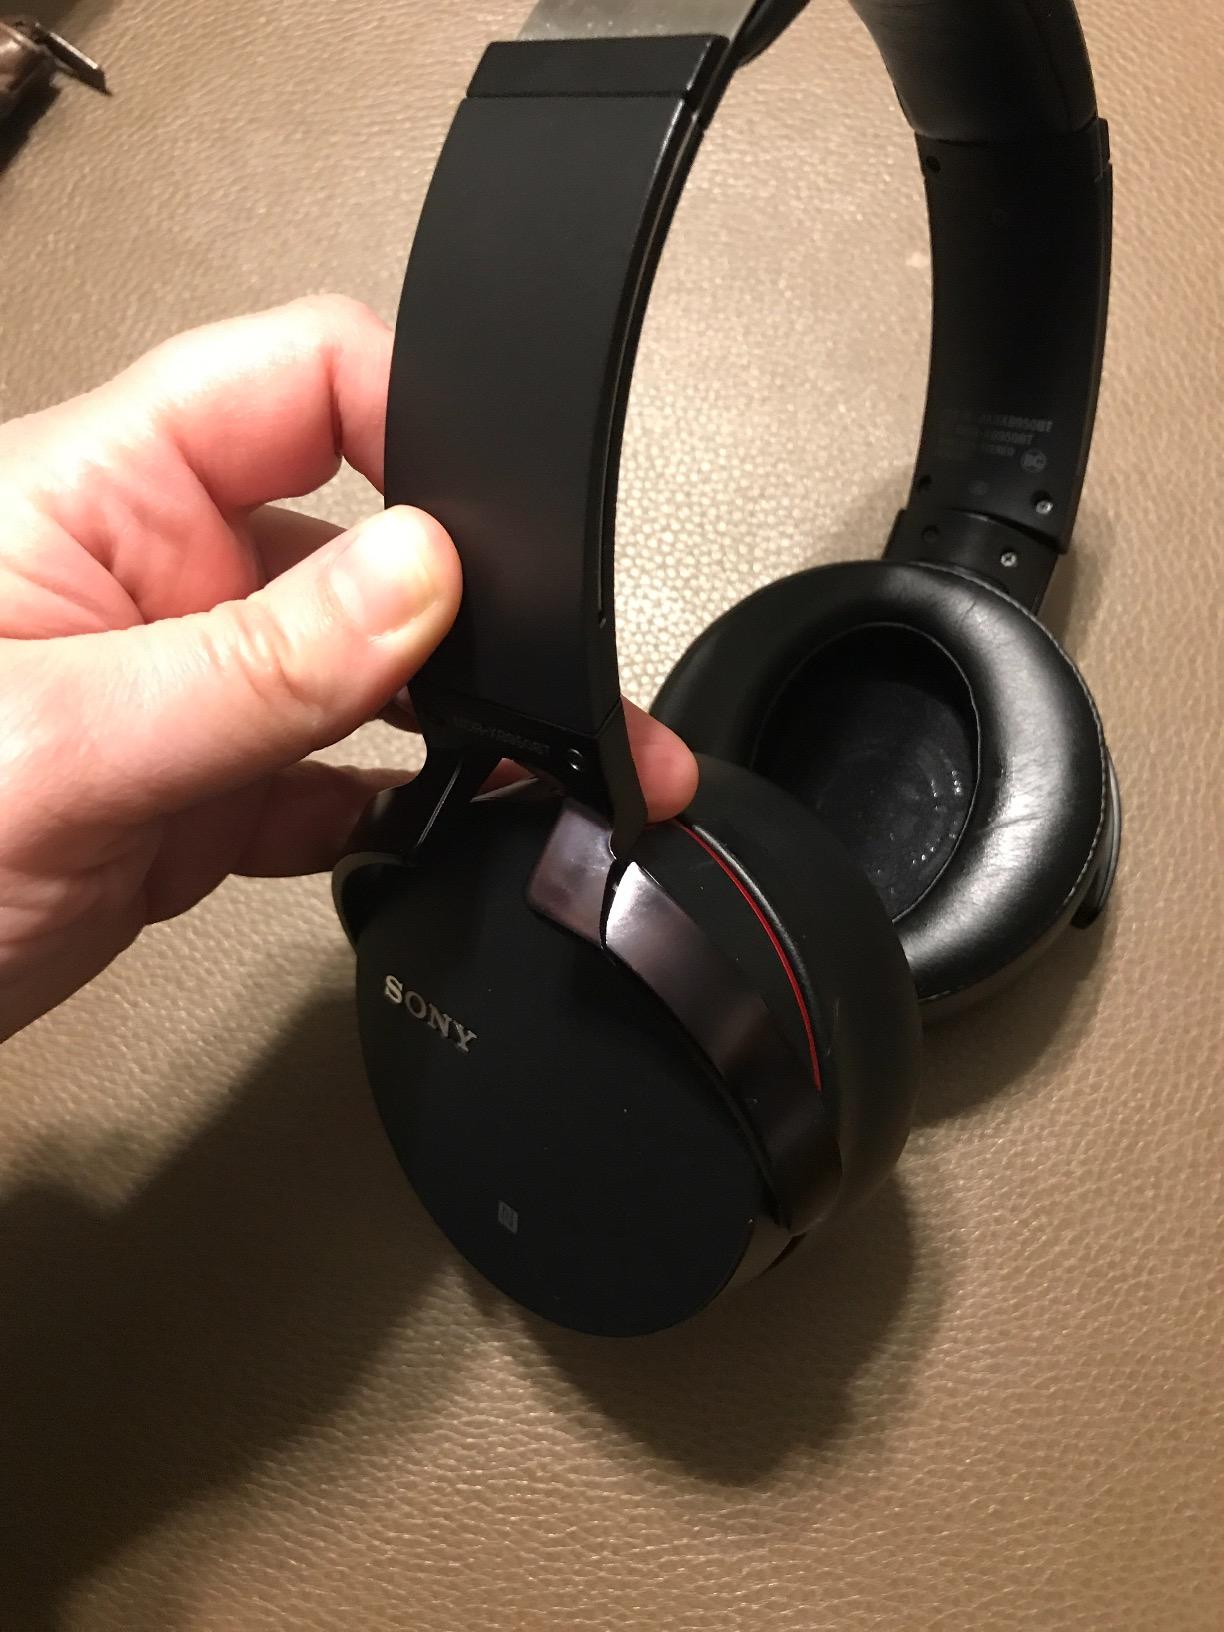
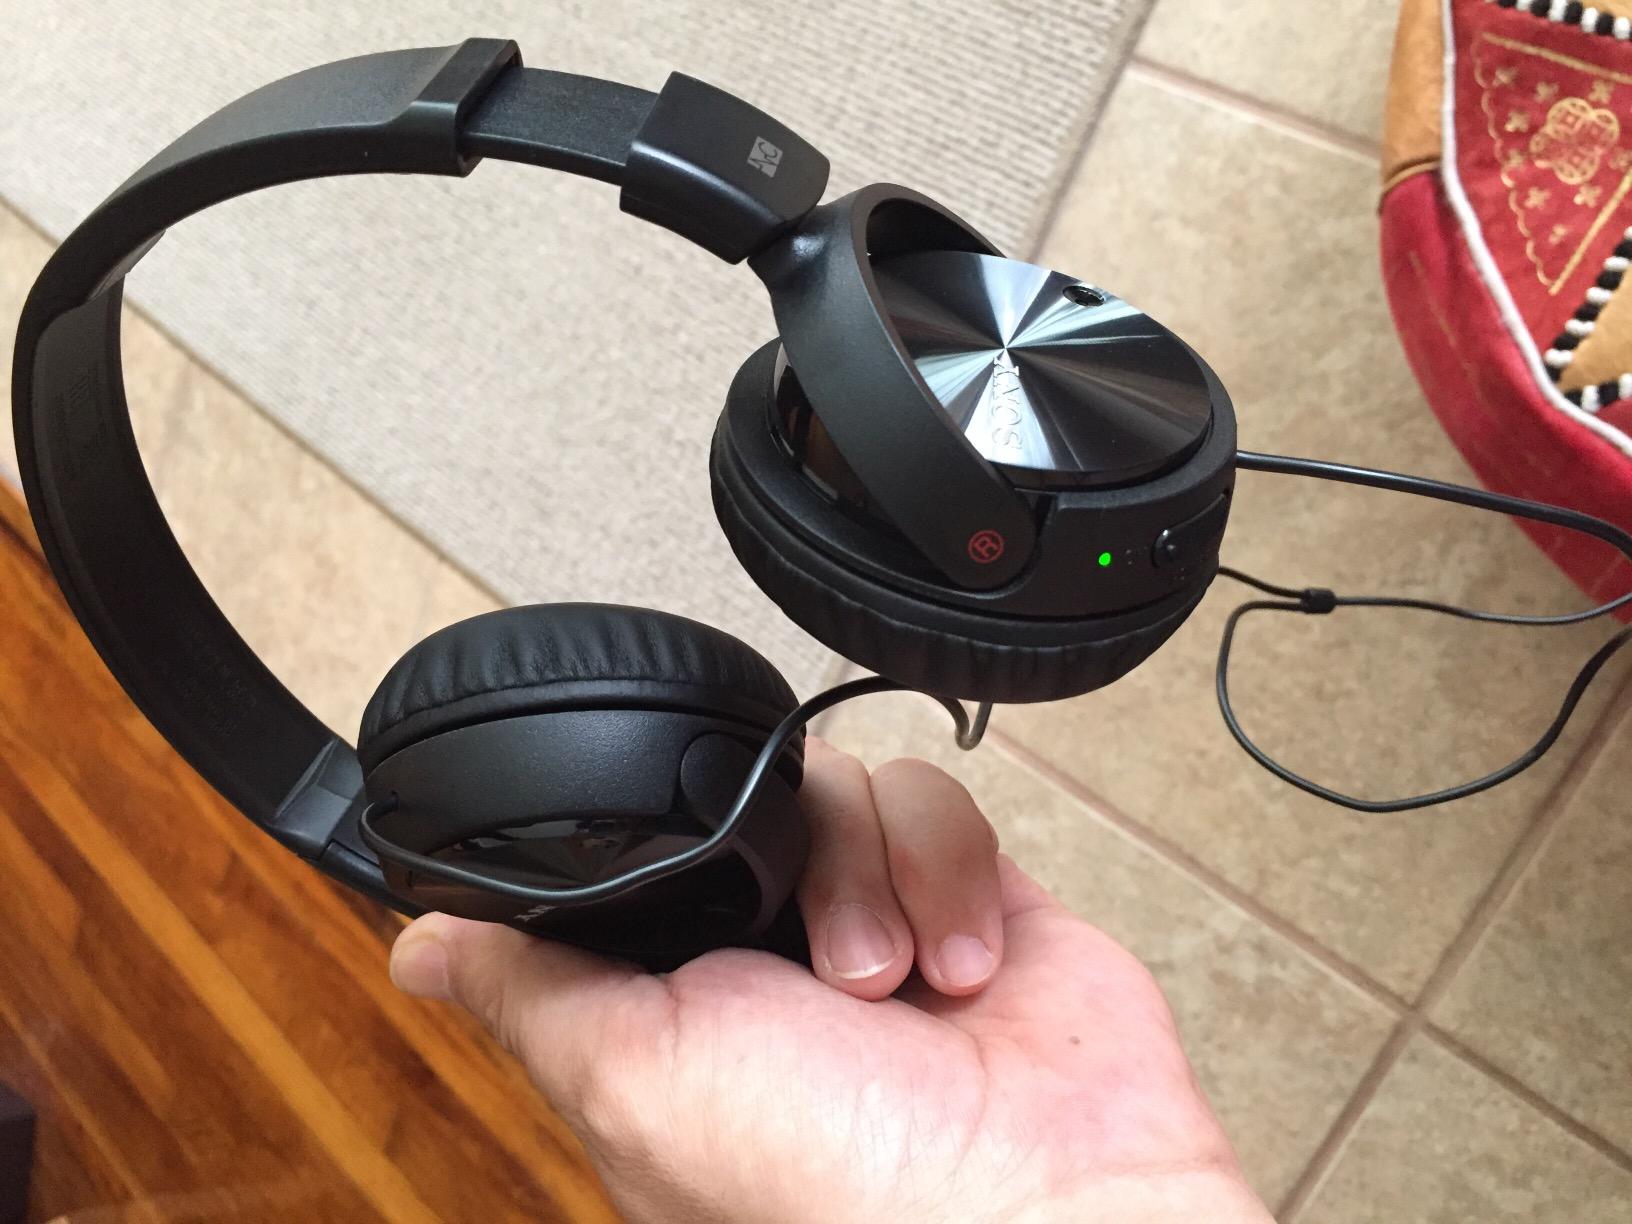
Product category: headphones
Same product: no